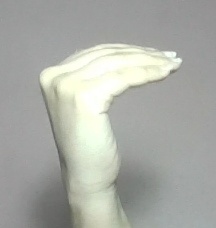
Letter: haa